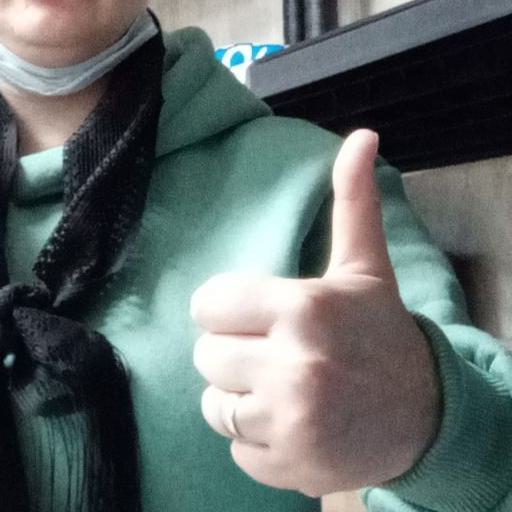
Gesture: like